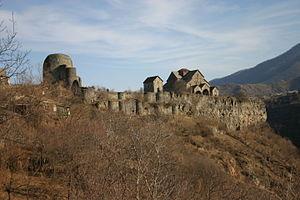
Le monastère d'Akhtala est un monastère-forteresse arménien du Xᵉ siècle situé à proximité de la ville d'Akhtala, dans le marz de Lorri, à 185 kilomètres au nord d'Erevan. Ce monastère anciennement chalcédonien n'est actuellement pas en activité. Également connue sous le nom Agarak, la forteresse a joué un rôle majeur dans la protection des régions du nord-ouest de l'Arménie et est une des mieux préservées du pays. L'église principale du complexe est renommée pour ses fresques. Le monastère apparaît pour la première fois sous ce nom dans un décret royal de 1438 ; le nom serait d'origine turque et signifierait « clairière blanche ».